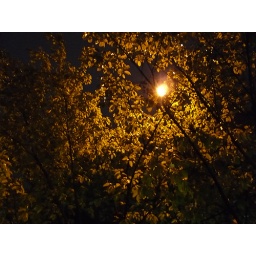
Street lamp is surrounded by leaves of tree